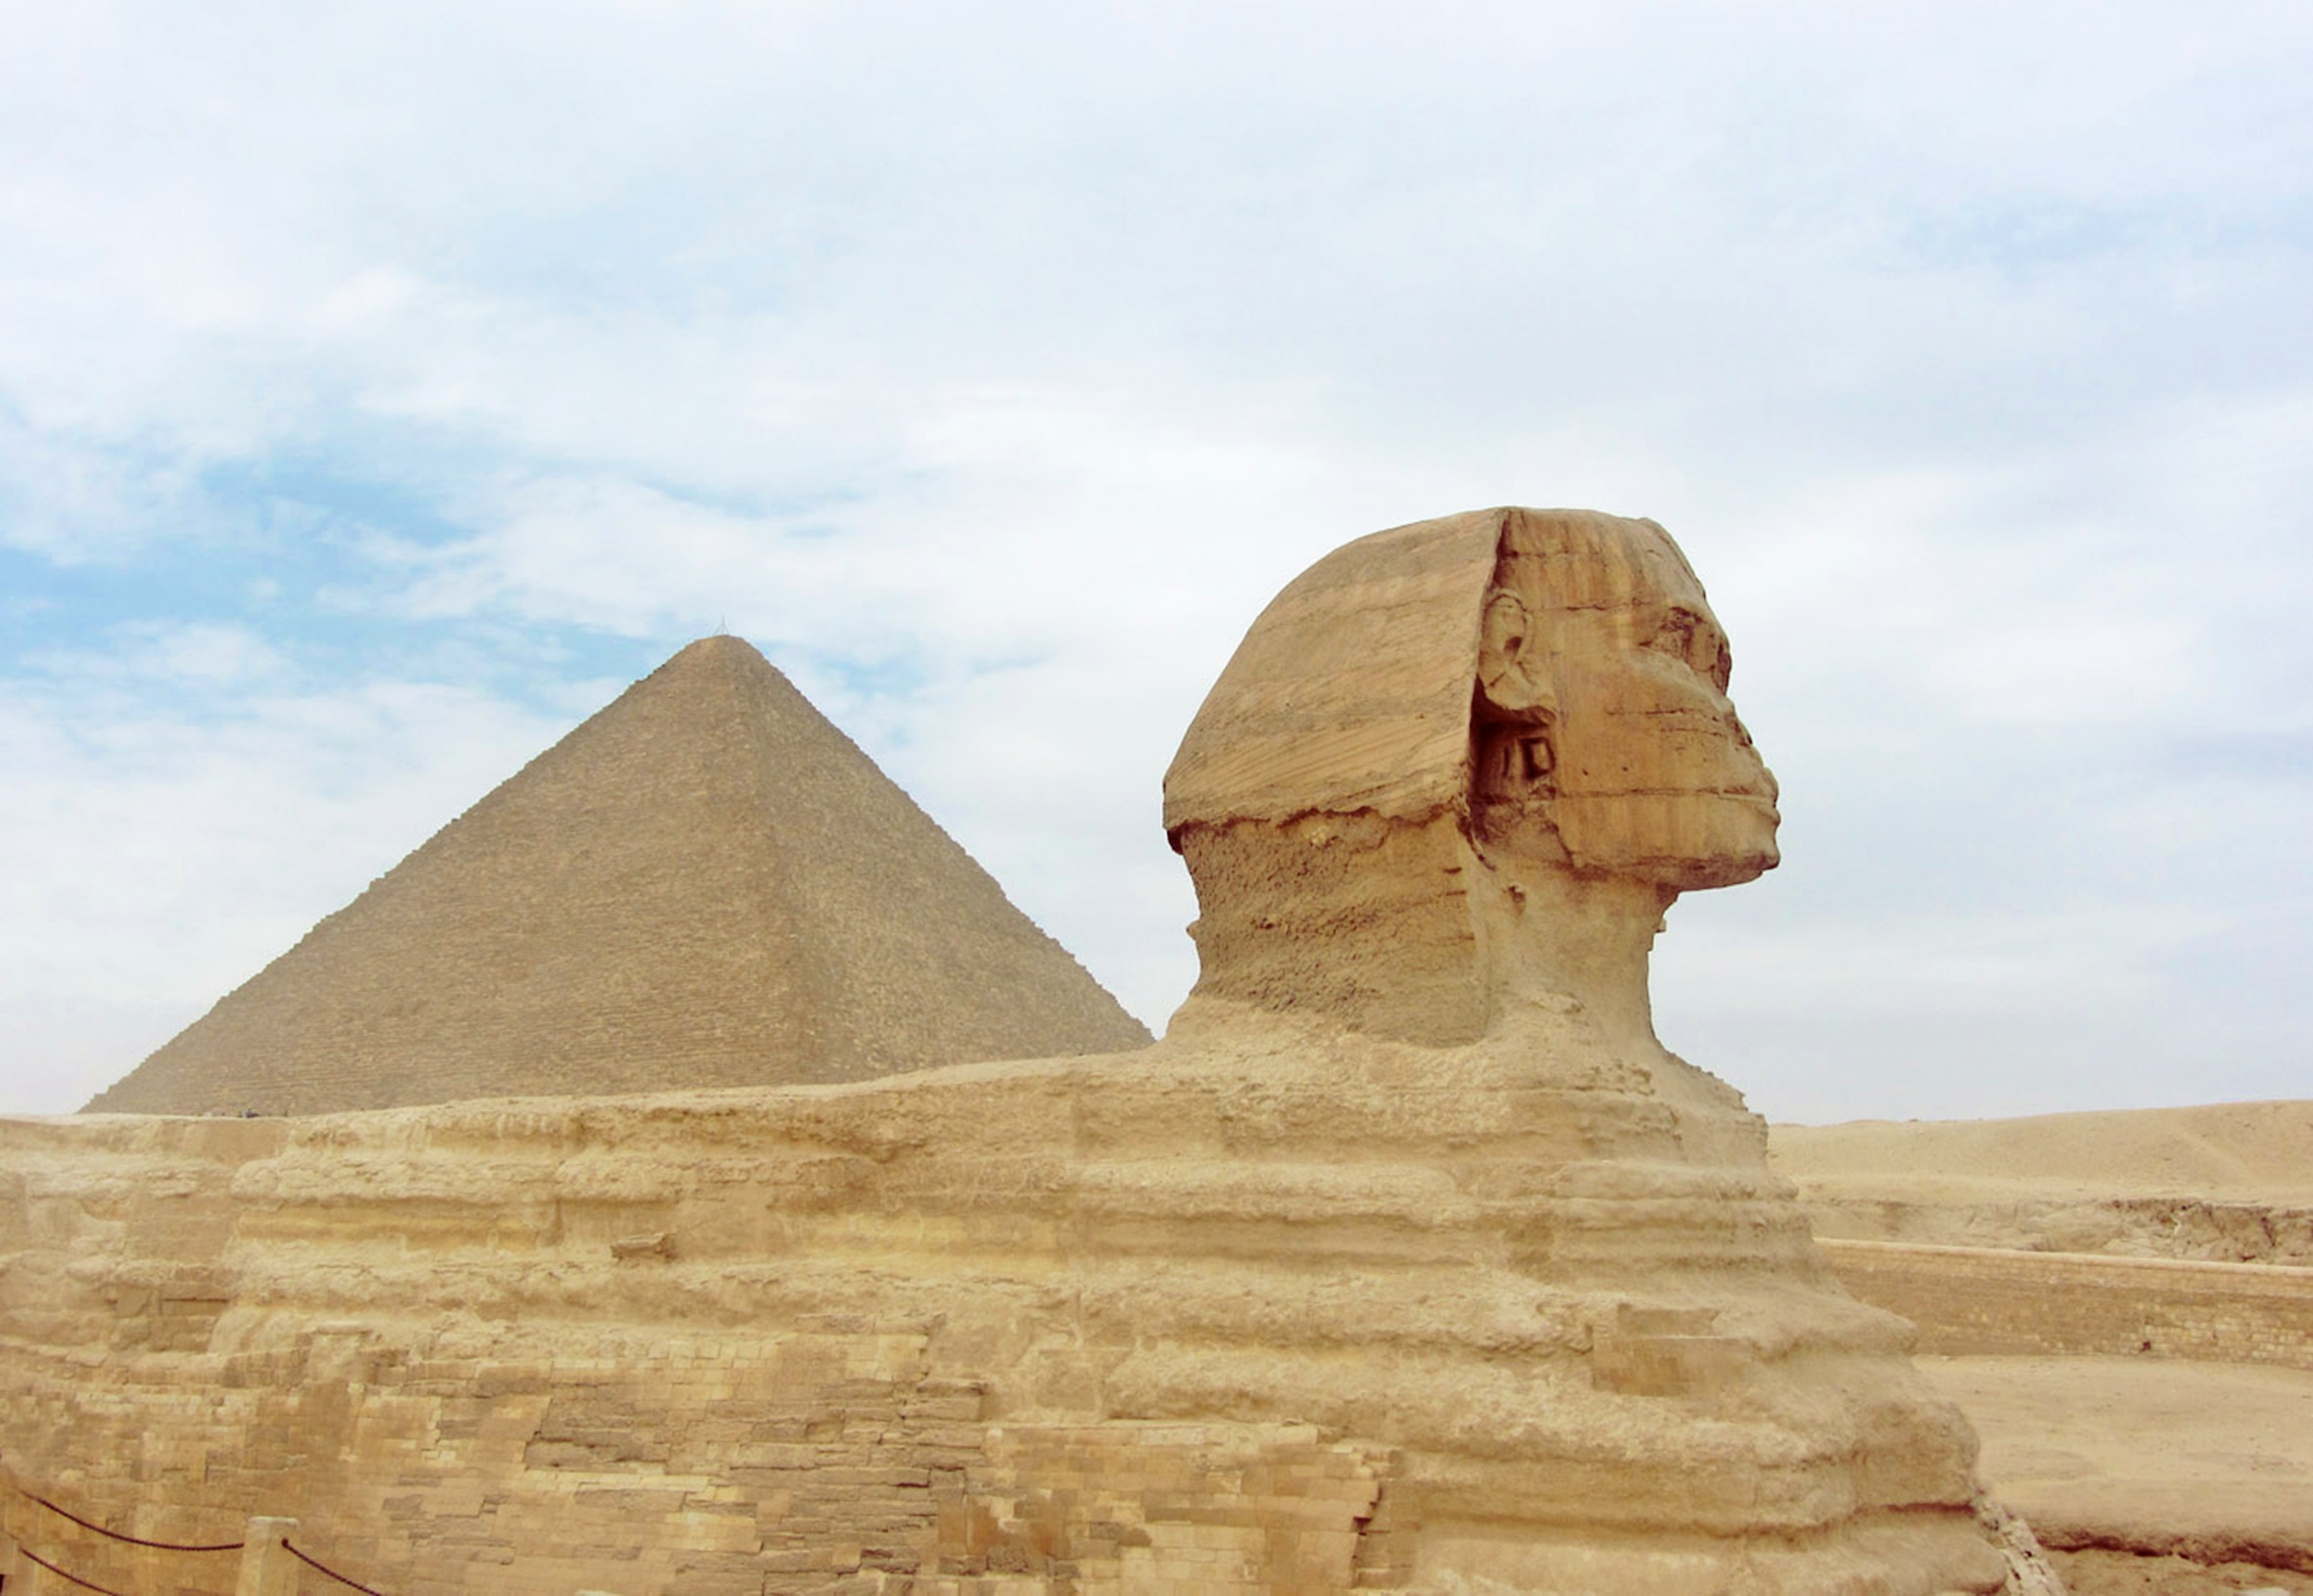
sand, rock, old, stone, monument, pyramid, landmark, egypt, art, figure, temple, badlands, civilization, archeology, culture, united, sphinx, egyptian, pharaoh, giza, dynasty, funeral, monolith, pyramids, gizeh, archaeological site, historic site, ancient history, the cairo